Rakhine State

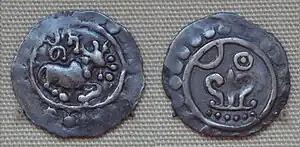
Silver coin of king Nitichandra, Arakan. Brahmi legend "NITI" in front, Shrivatasa symbol on the reverse. 8th century CE.

The history of the region of Arakan (now renamed Rakhine State) can be roughly divided into seven parts. The first four divisions and the periods are based on the location of the centre of power of the main polities in the northern Rakhine region, especially along the Kaladan River. Thus, the history is divided into the Dhanyawadi, Waithali, Laymro and Mrauk U. Mrauk U was conquered by the Konbaung dynasty of Burma in 1784–85, after which Rakhine became part of the Konbaung kingdom of Burma. In 1824, the first Anglo-Burmese war erupted and in 1826, Rakhine (alongside Tanintharyi) was ceded to the British East India Company as war reparations by the Burmese. Rakhine thus became part of the province of Burma in British India. In 1948, Burma was given independence and Rakhine became part of the newly independent state.